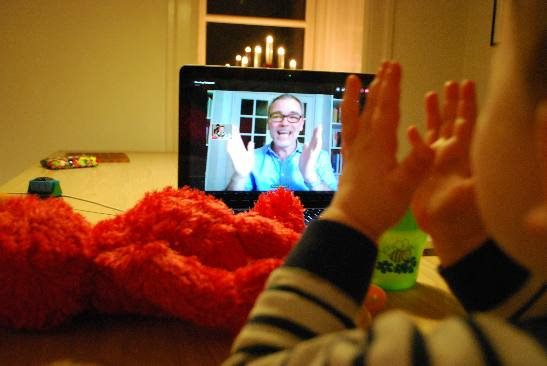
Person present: Yes